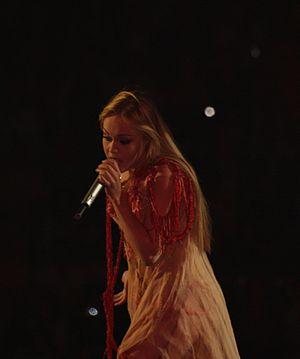
L'Ukraine participe au Concours Eurovision de la chanson, depuis sa quarante-huitième édition, en 2003, et l'a remporté à deux reprises, en 2004 et en 2016.